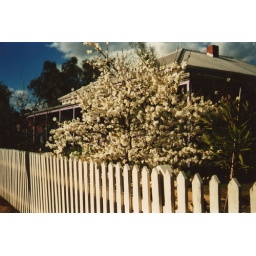
lovely house and tree in full blossom on the main street in York, WA. Trip 35, Fuji Superia 400